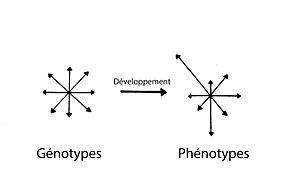
Distribution non uniforme des phénotypes à partir d'une distribution uniforme de génotypes, sous l'effet d'un biais de développement
Le biais de développement est caractérisé par la production différentielle de phénotypes à partir d’une variation génétique uniforme. Comme le processus de développement n’est pas linéaire, certains phénotypes sont plus probables, donc produits plus souvent, tandis que d’autres ne sont tout simplement pas produits. Il y a ainsi une distribution phénotypique non uniforme à partir des génotypes qui eux, sont distribués uniformément. Le biais de développement est le résultat d’une hiérarchie et non d’un manque de variété des génotypes.